Ansonia minuta

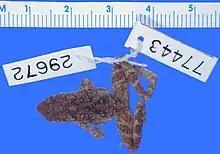
Dorsal view of "Ansonia minuta" from the Museum of Comparative Zoology

"A. minuta" is a smaller member of the genus "Ansonia". Males range up between while the females measure up to in snout–vent length. The species is slender, with a wide truncate snout. Ear tympani are visible; the feet have rudimentary webbing. The skin on the back is tuberculate with rounded warts, while flanks and throat are more finely granulated. The male possesses a vocal sac with a longitudinal slit on the left side of the mouth. Larvae are recorded to grow up to .